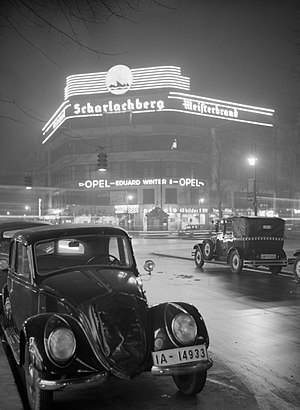
Charlottenburg-Wilmersdorf
Kurfürstendamm i Charlottenburg-Wilmersdorf i 1935
Bydelen, eller Bezirk, Charlottenburg-Wilmersdorf er det fjerde forvaltningsdistrikt i det vestlige Berlin. Under den kolde krig var bydelsområdet en del af Vestberlin. Bydelen er præget af velhavende boligkomplekser og især området omkring Kurfürstendamm viser dens rigdom i forhold til resten af byen.